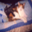
Label: cat